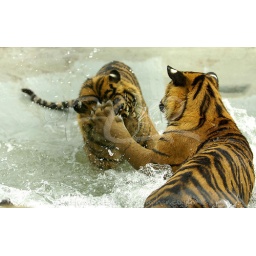
WHF Sumatran tiger cubs first taste of their new water pool during a Summer heat wave in July 2009.